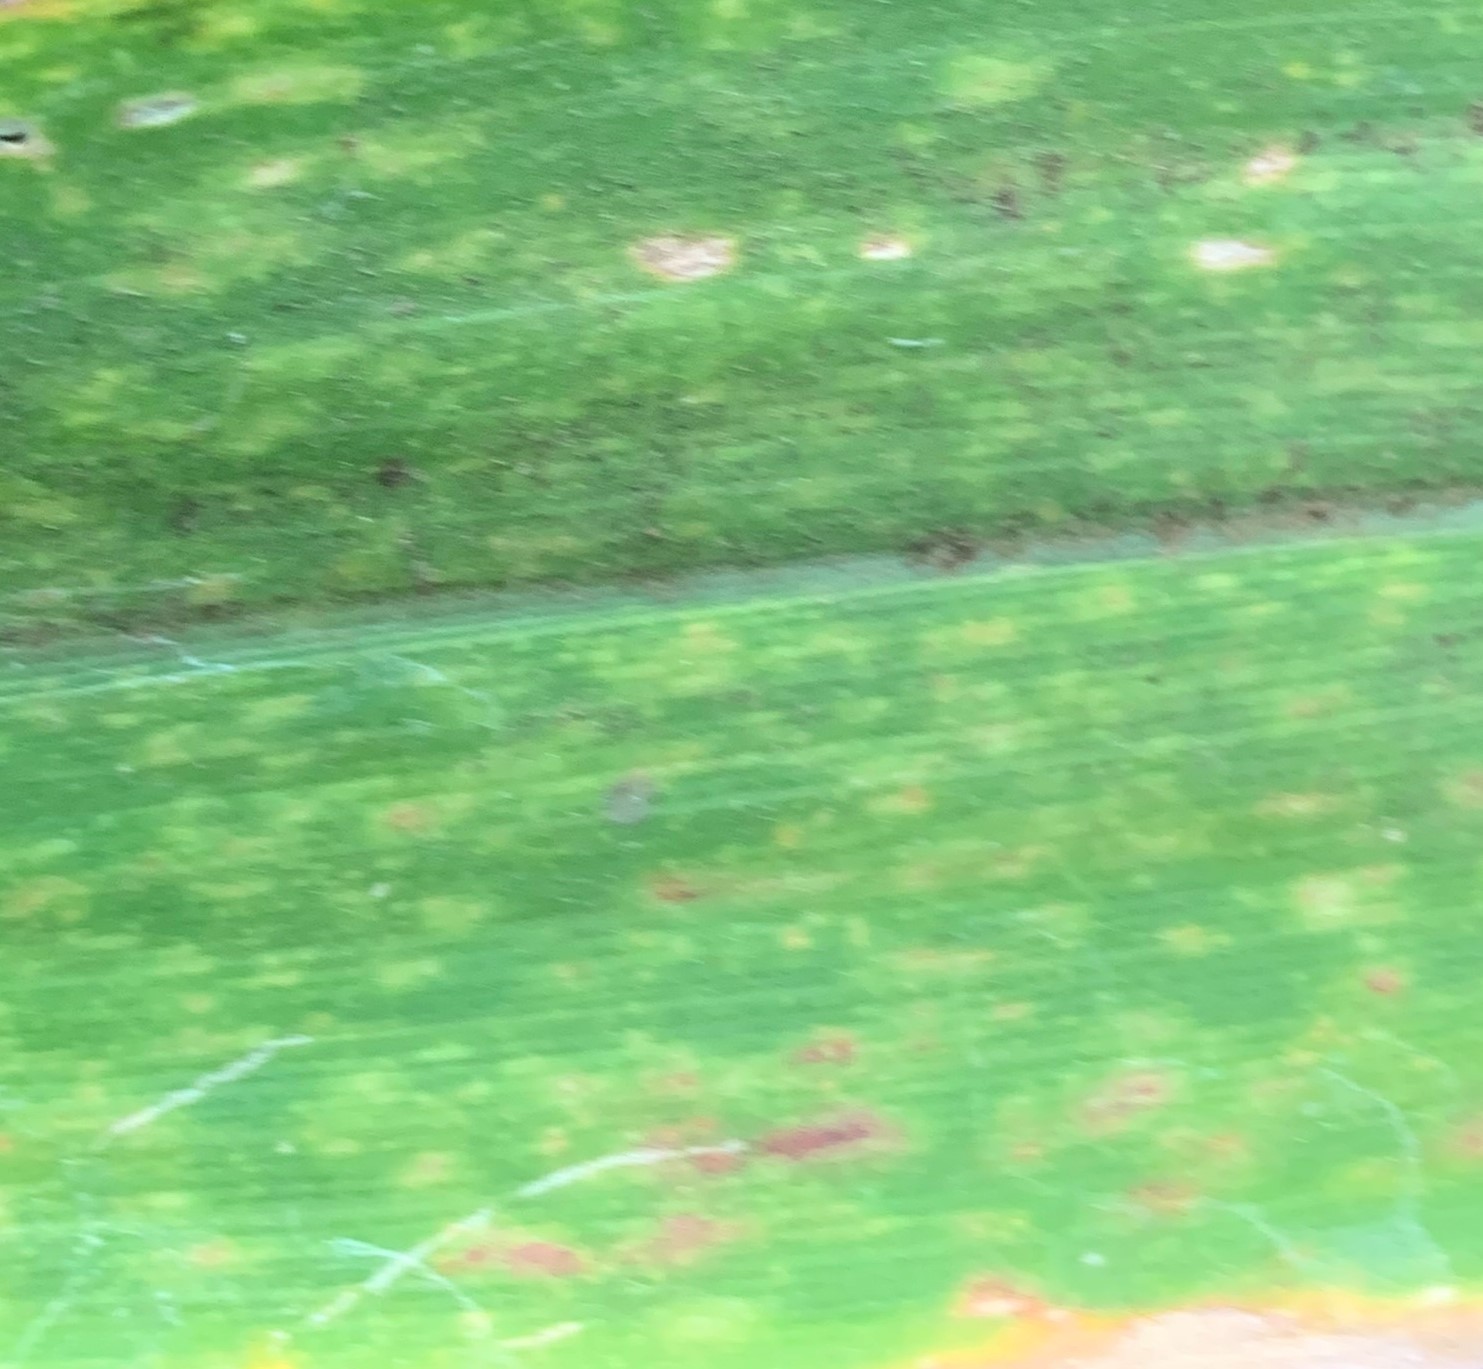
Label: MLN